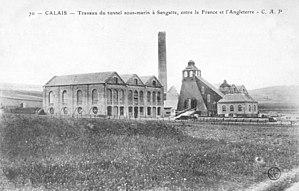
Les installation du puits de Sangatte.
Ludovic-Joseph Breton est un ingénieur civil des mines. Géologue, ingénieur-directeur exploitant de mines, il organise les travaux de percement des premiers kilomètres du tunnel ferroviaire sous la Manche à Sangatte de 1879 à 1883.
1801, premier projet d'Albert Mathieu-Favier d'un tunnel sous la Manche. Projet abandonné du fait des guerres napoléoniennes.
Le tunnel sous la Manche est un tunnel ferroviaire reliant le sud-est du Royaume-Uni et le nord de la France, donc le réseau ferroviaire britannique au réseau européen. Composé de deux tubes latéraux parcourus par des trains, et d'un tube central de service plus petit, il est long de 50,5 kilomètres dont 38 percés sous la mer. Il est exploité par la société franco-britannique Eurotunnel, filiale de Getlink.
L'École des arts industriels et des mines est la dénomination sous le Second Empire de l'école publique de formation d'ingénieurs civils à Lille, créée en 1854 pour répondre aux besoins de l'industrie du Nord de la France.